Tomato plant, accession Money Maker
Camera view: horizontal (90 deg, fisheye); turntable rotation: 240 degrees
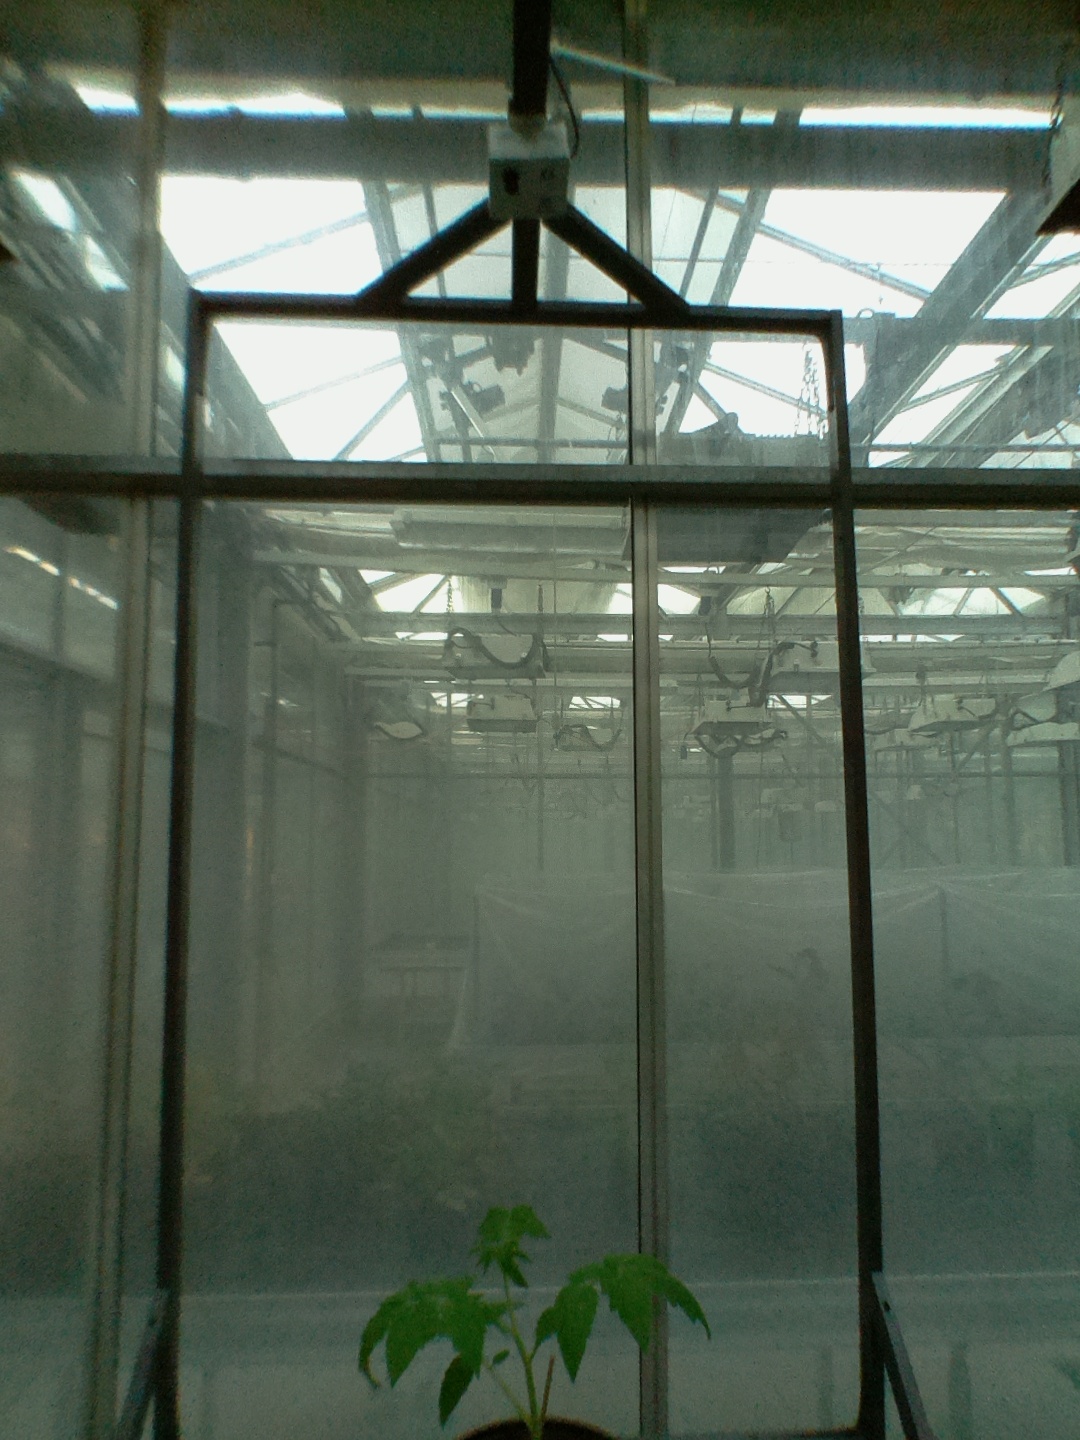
BBCH growth stage 13: 6 of true leaves visible